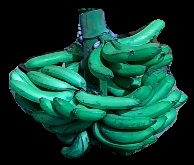
Variety: pachbale
Grade: grade3